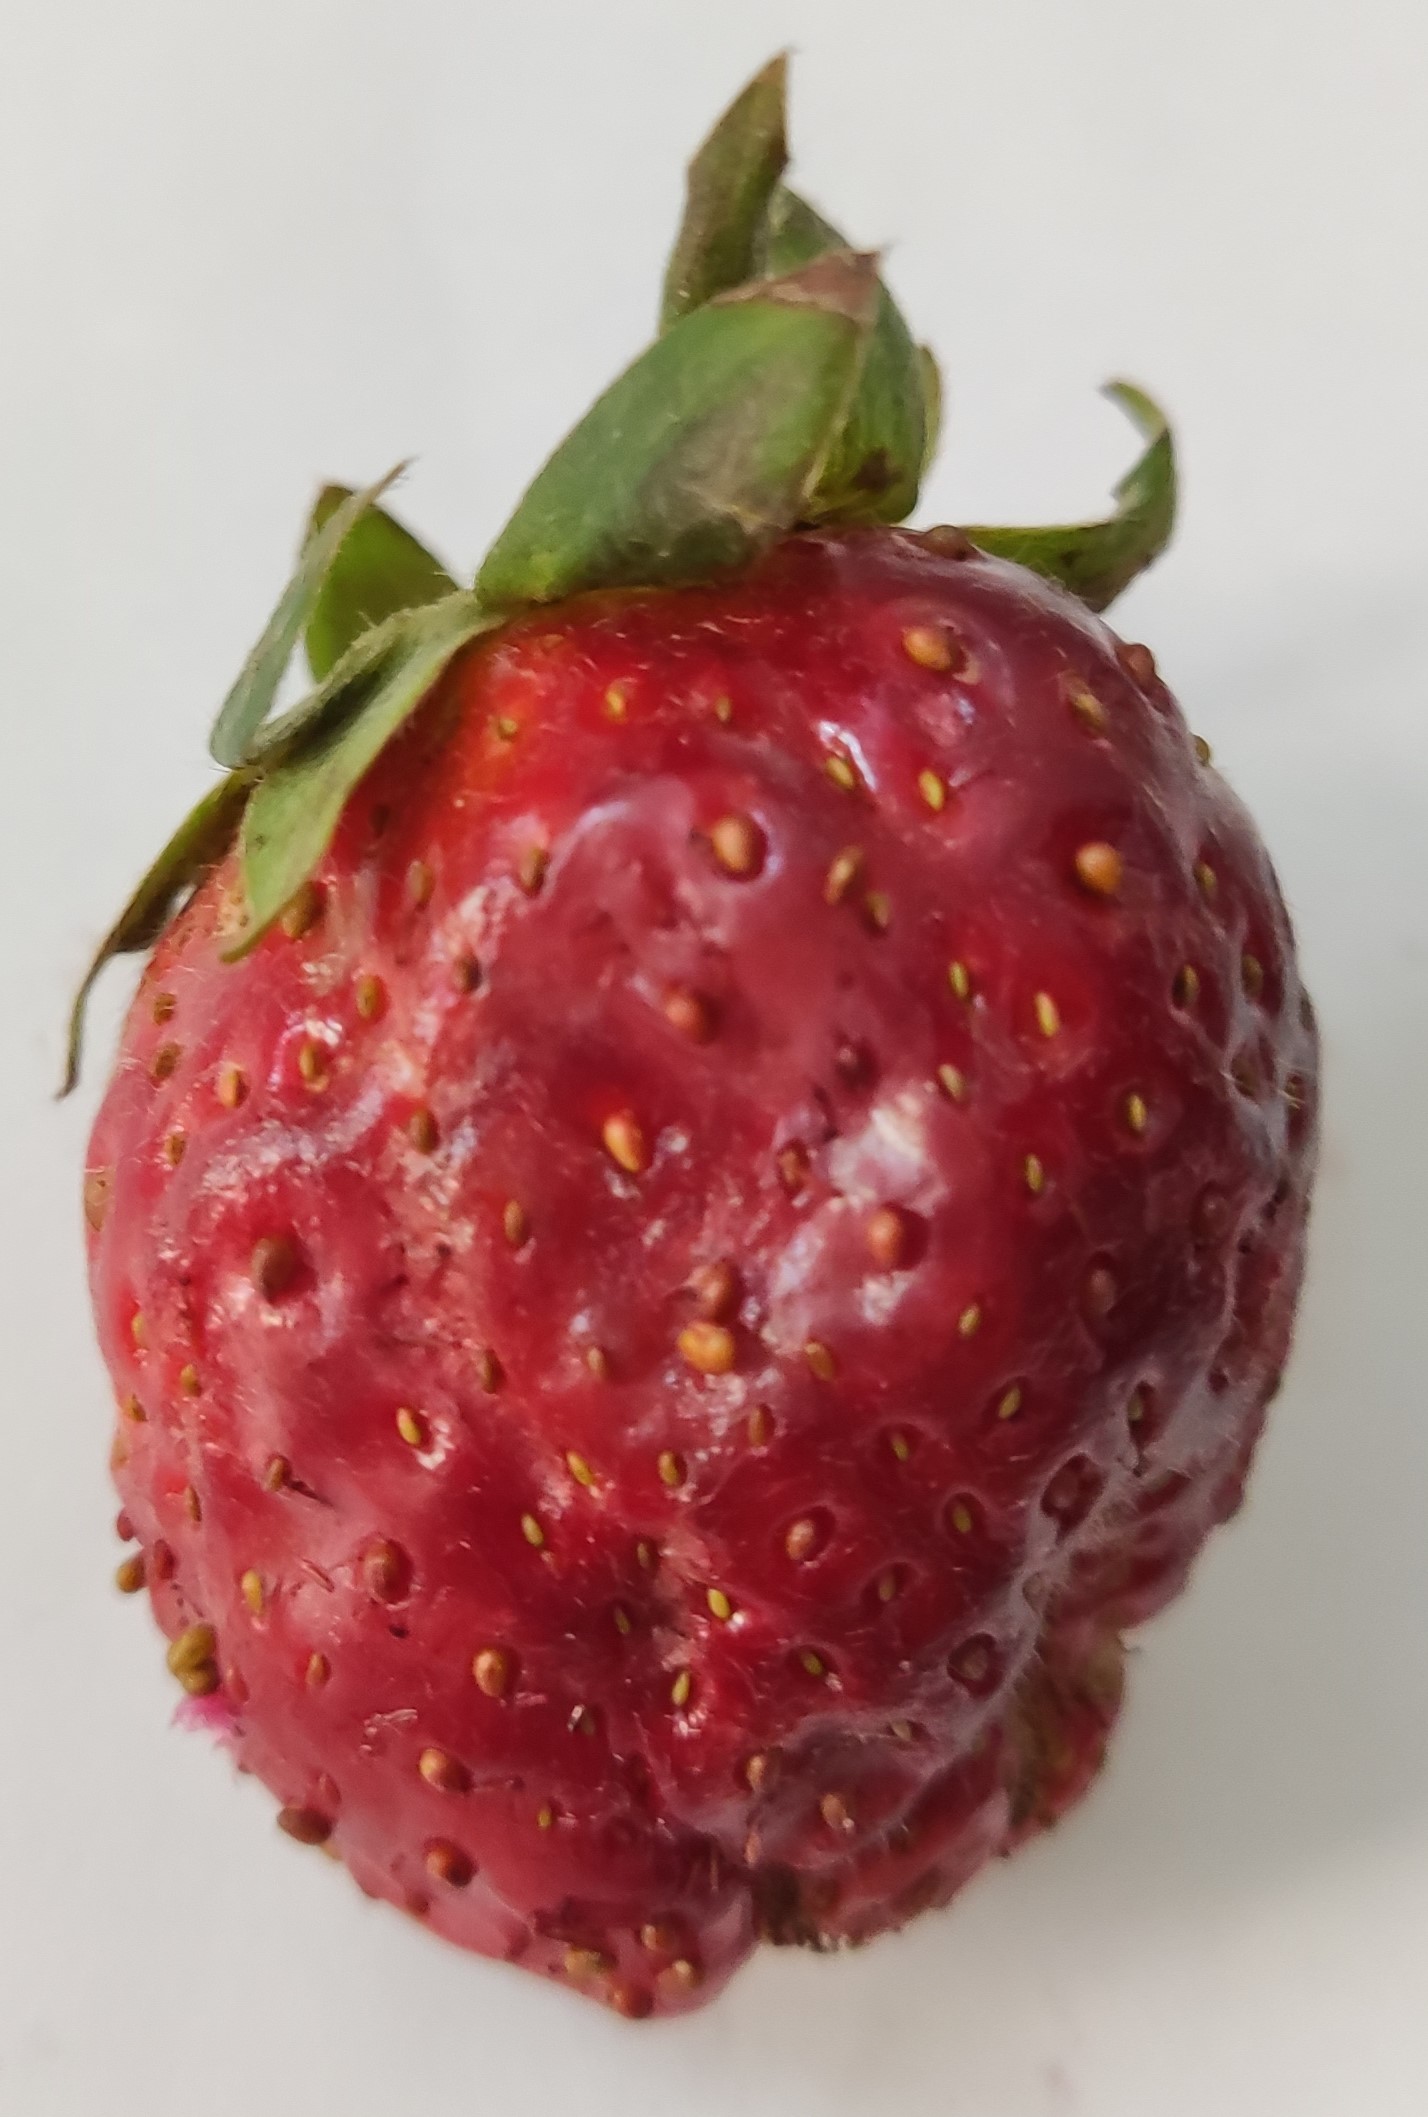
Fruit: strawberry
Condition: fresh